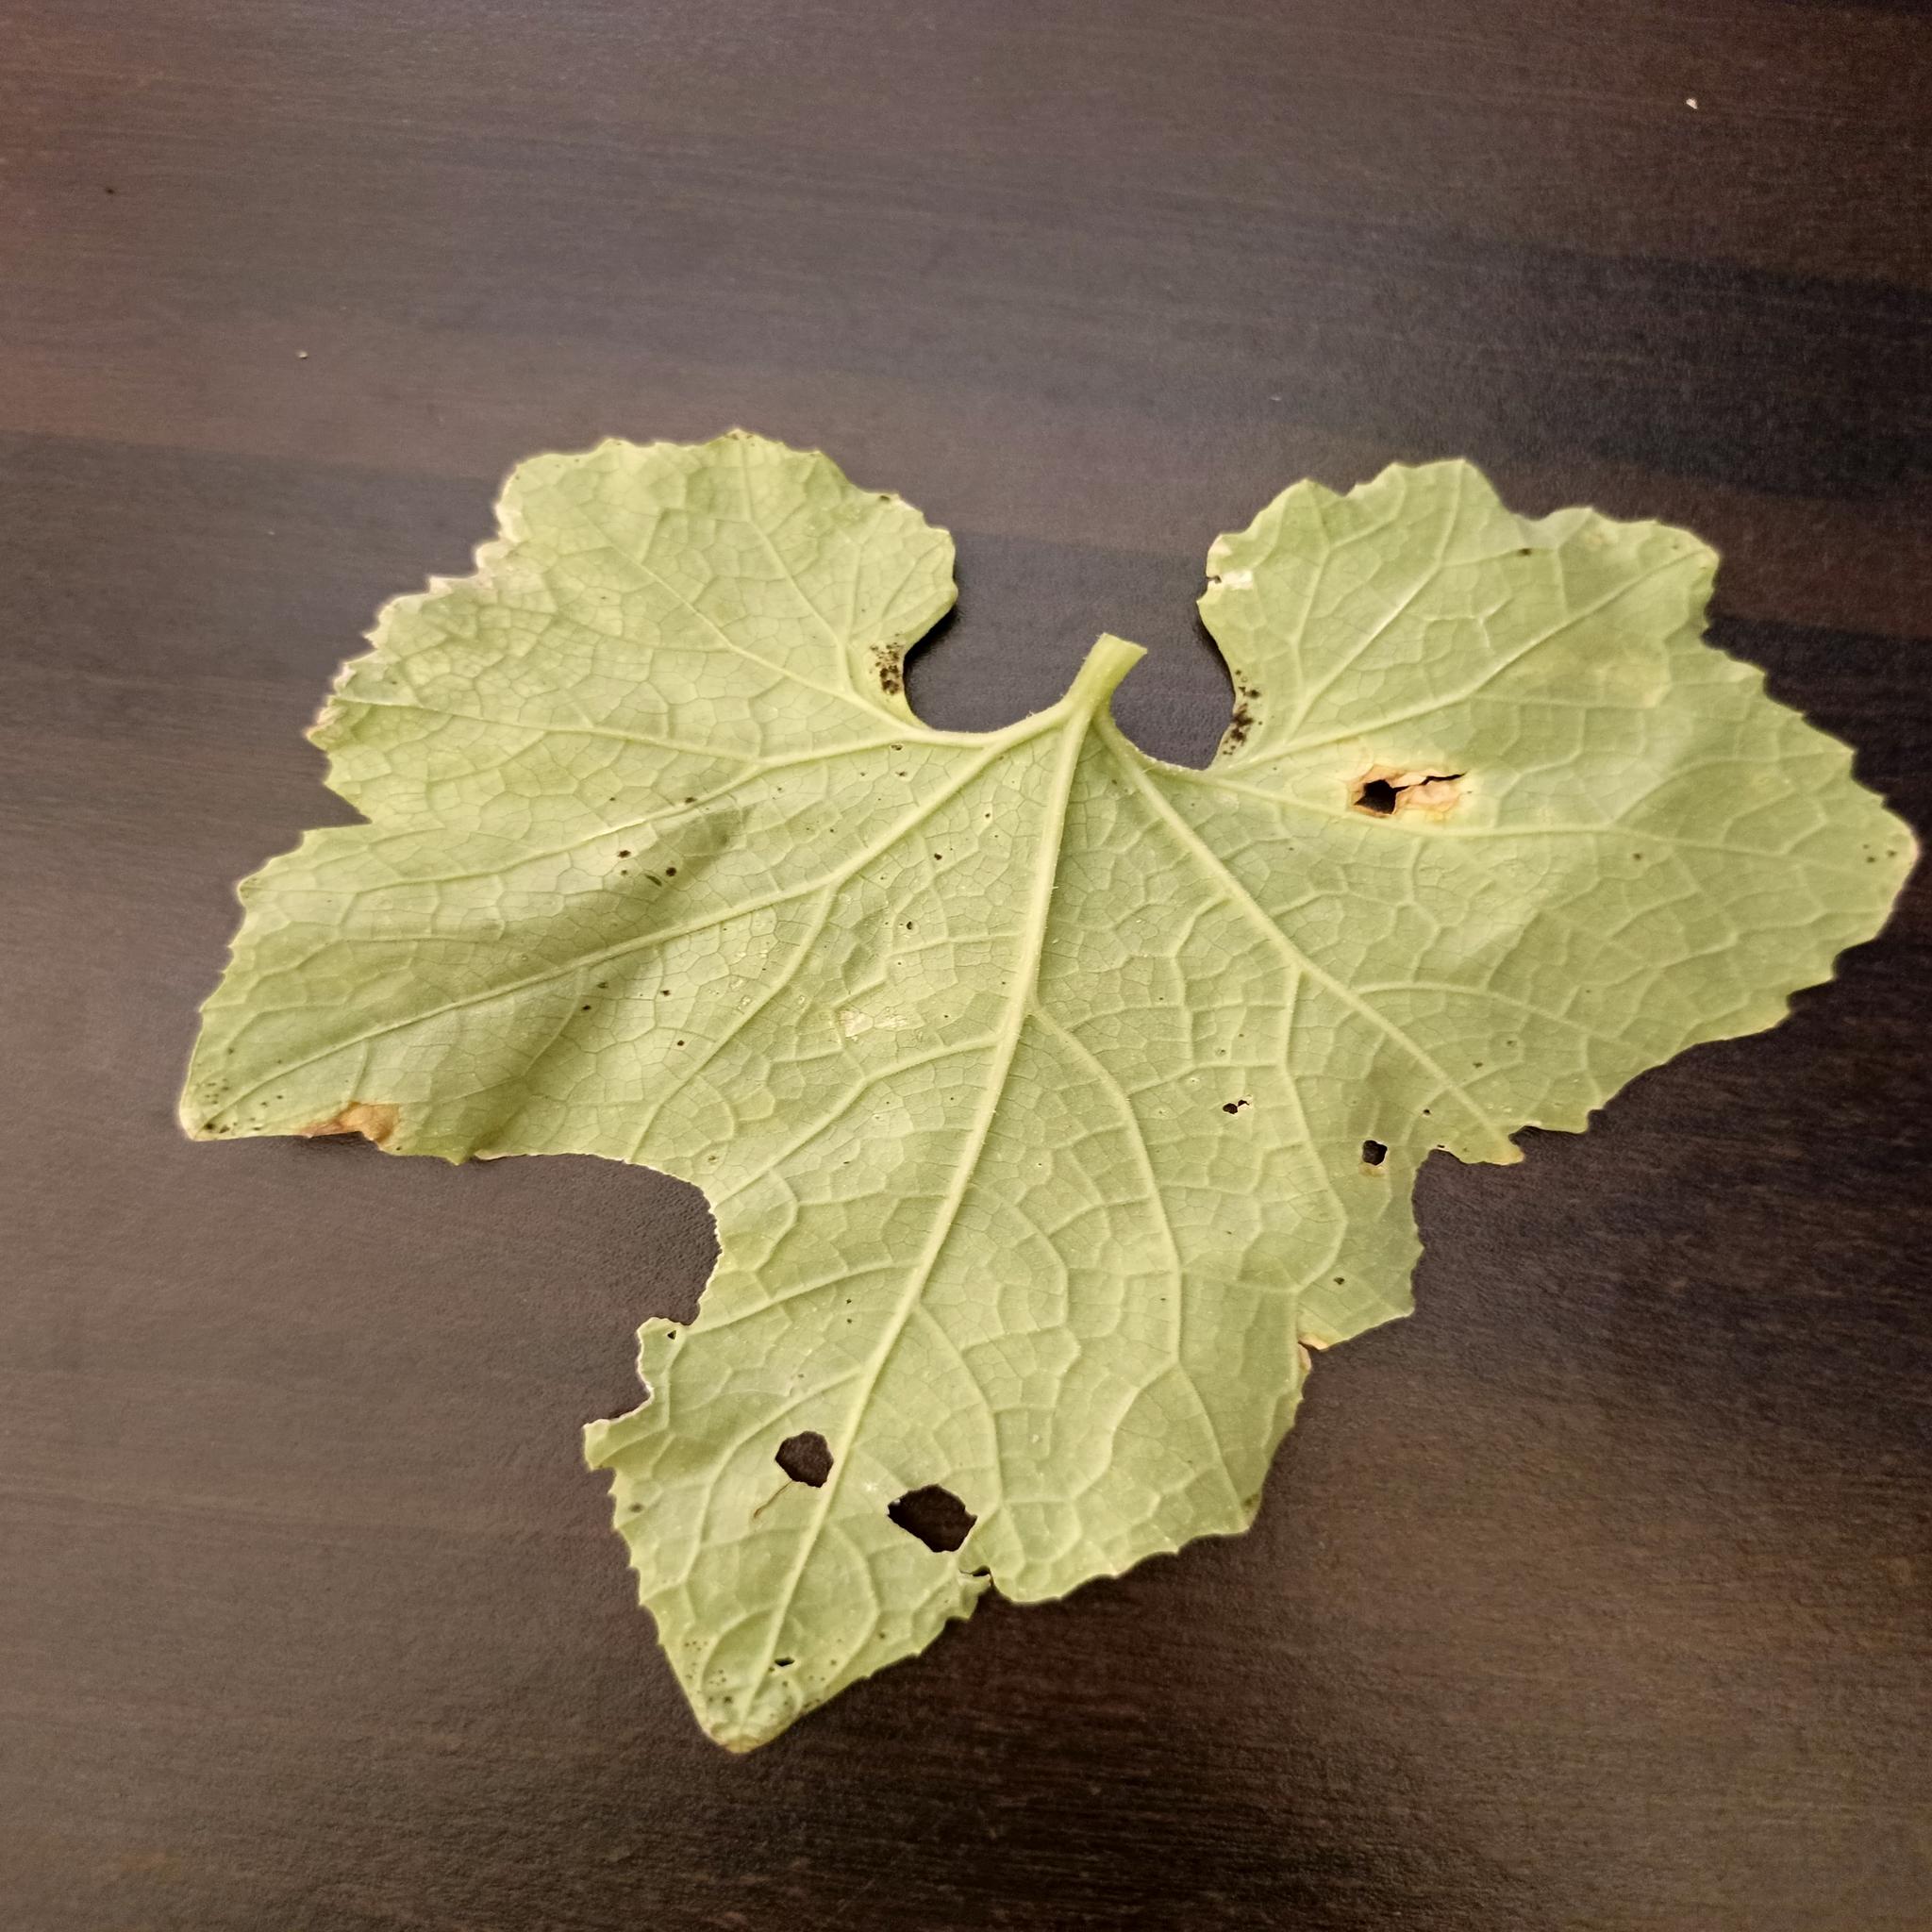
Label: Downy mildew